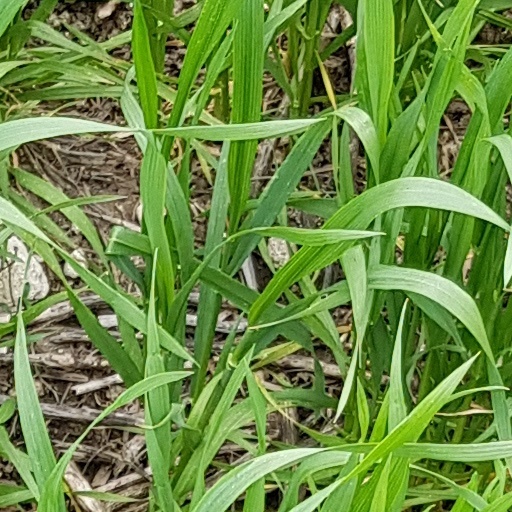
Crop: wheat